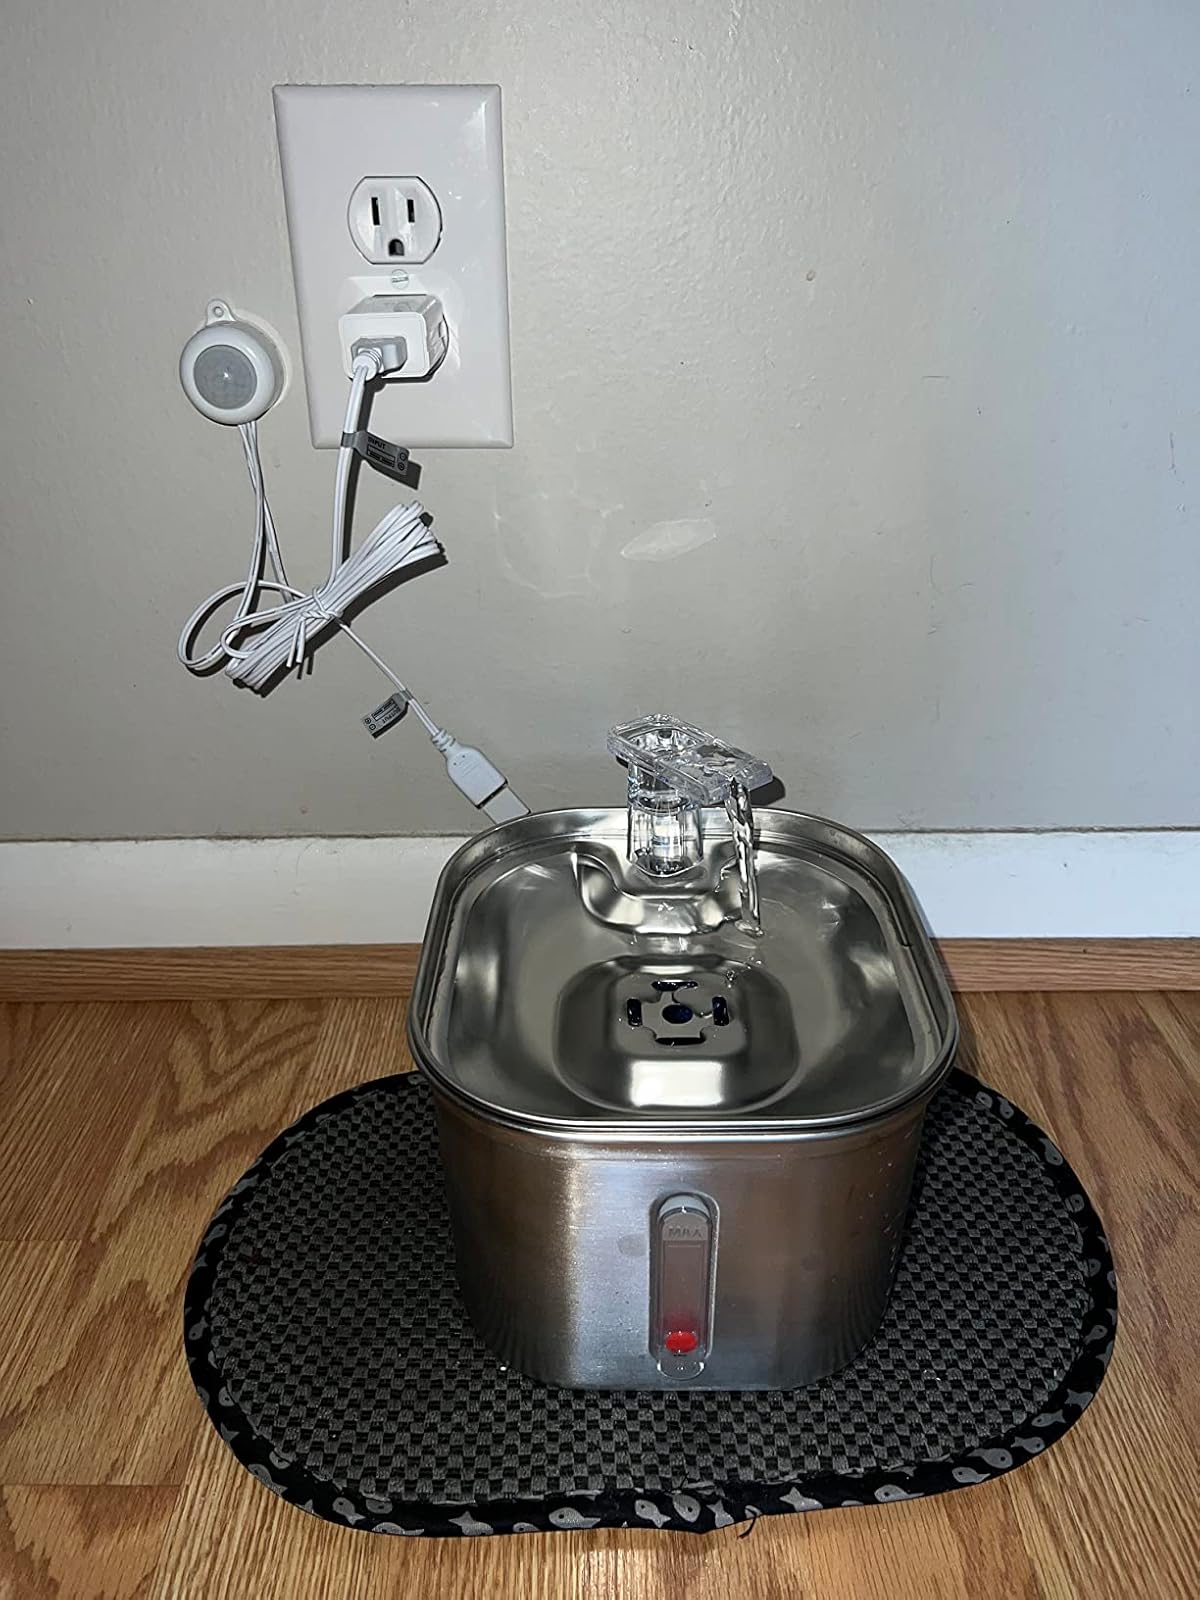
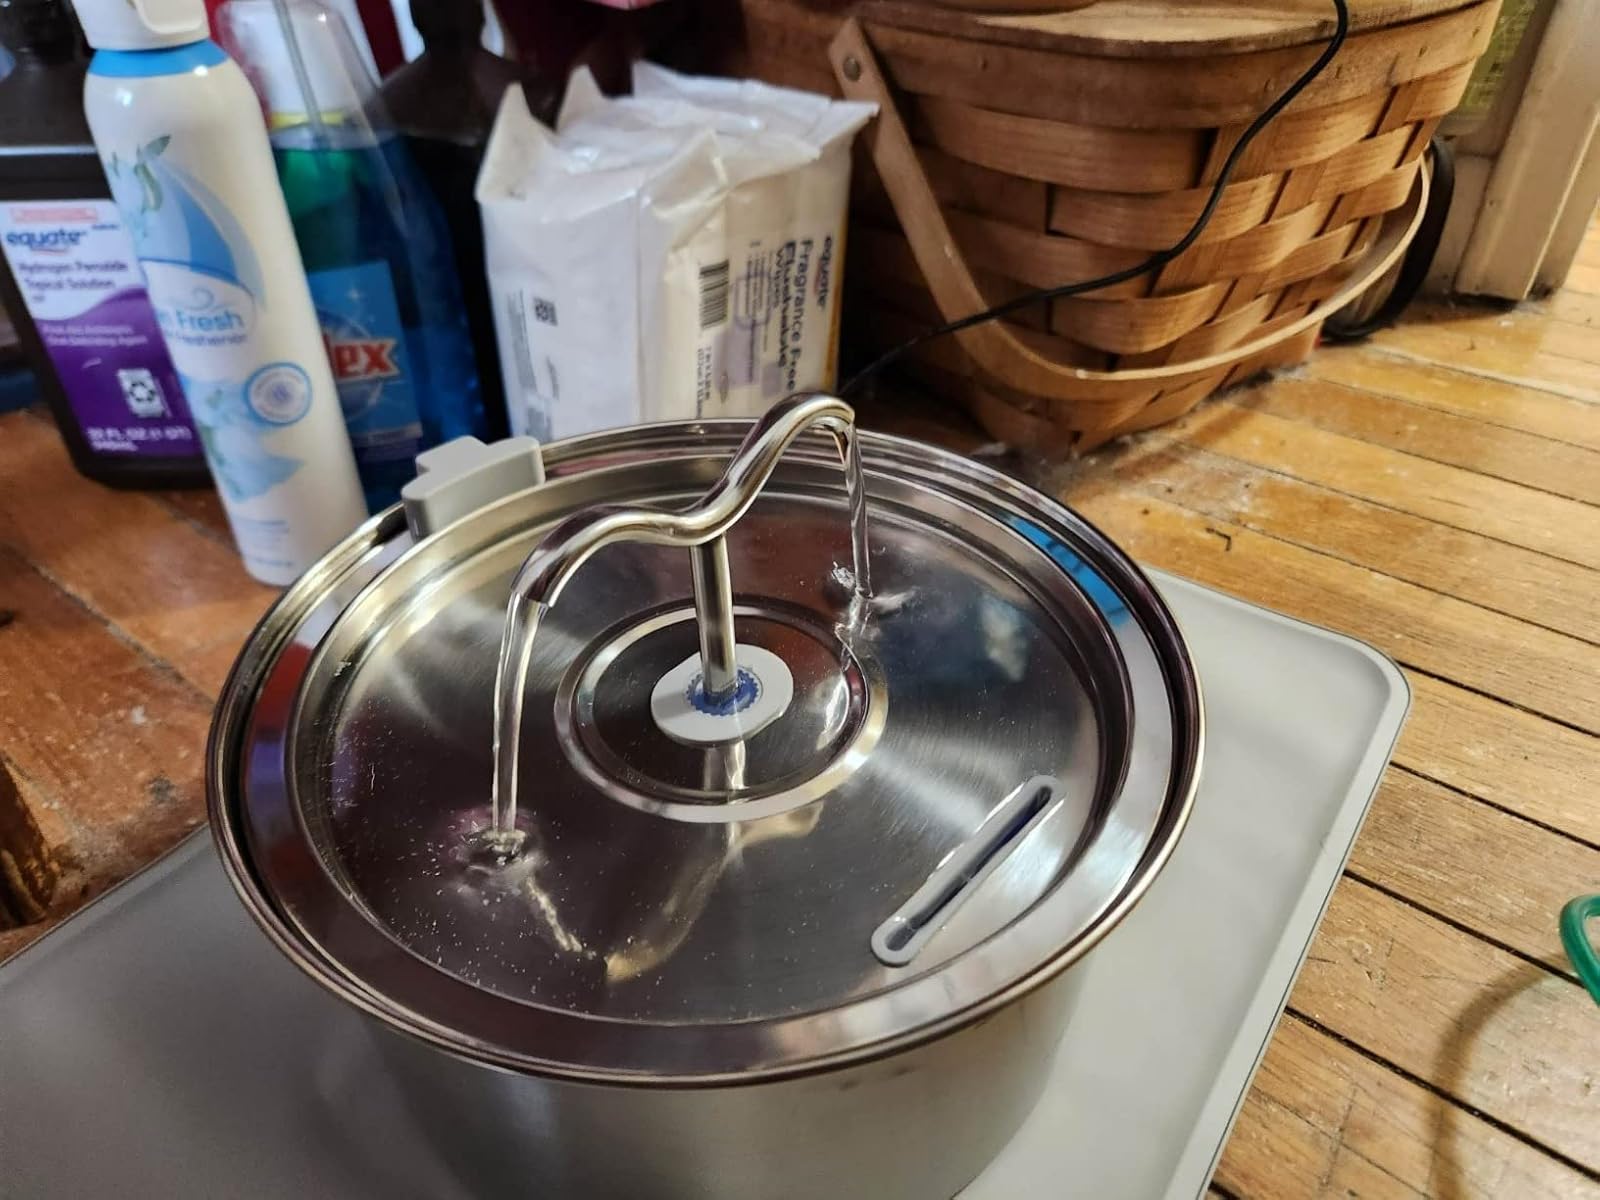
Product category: items_bowl
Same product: no